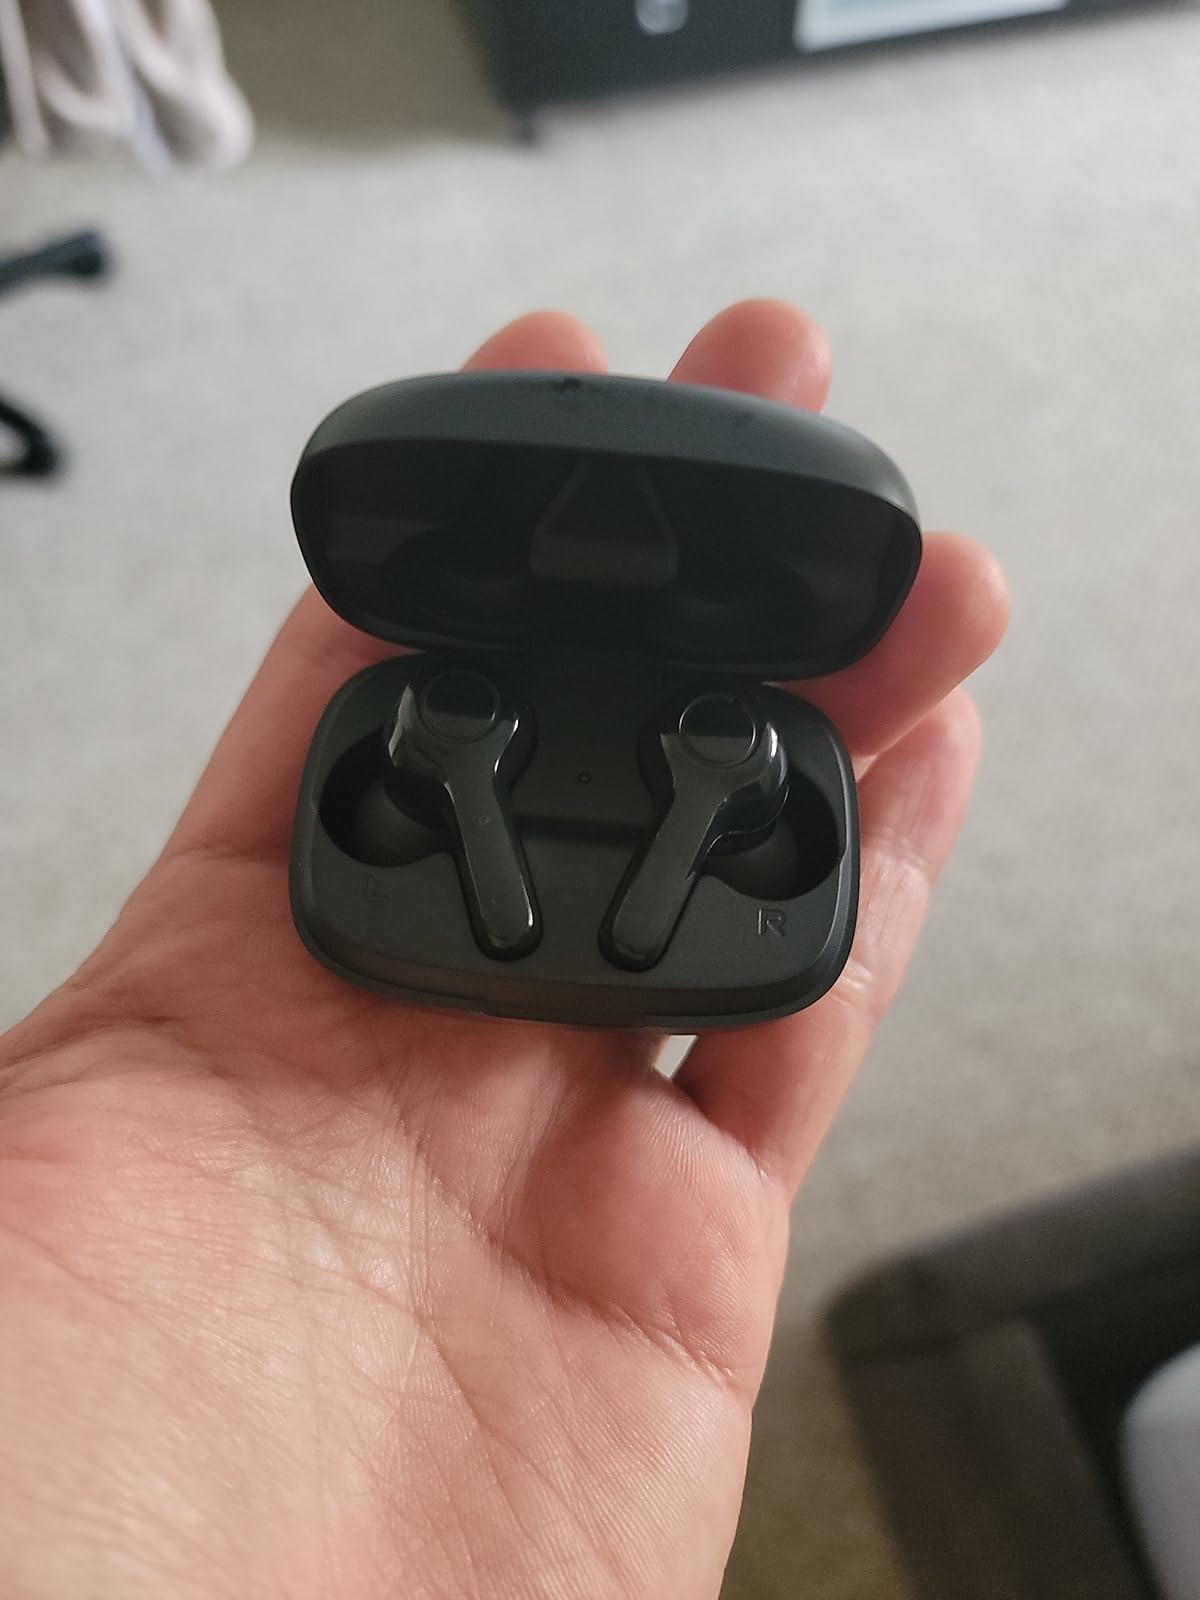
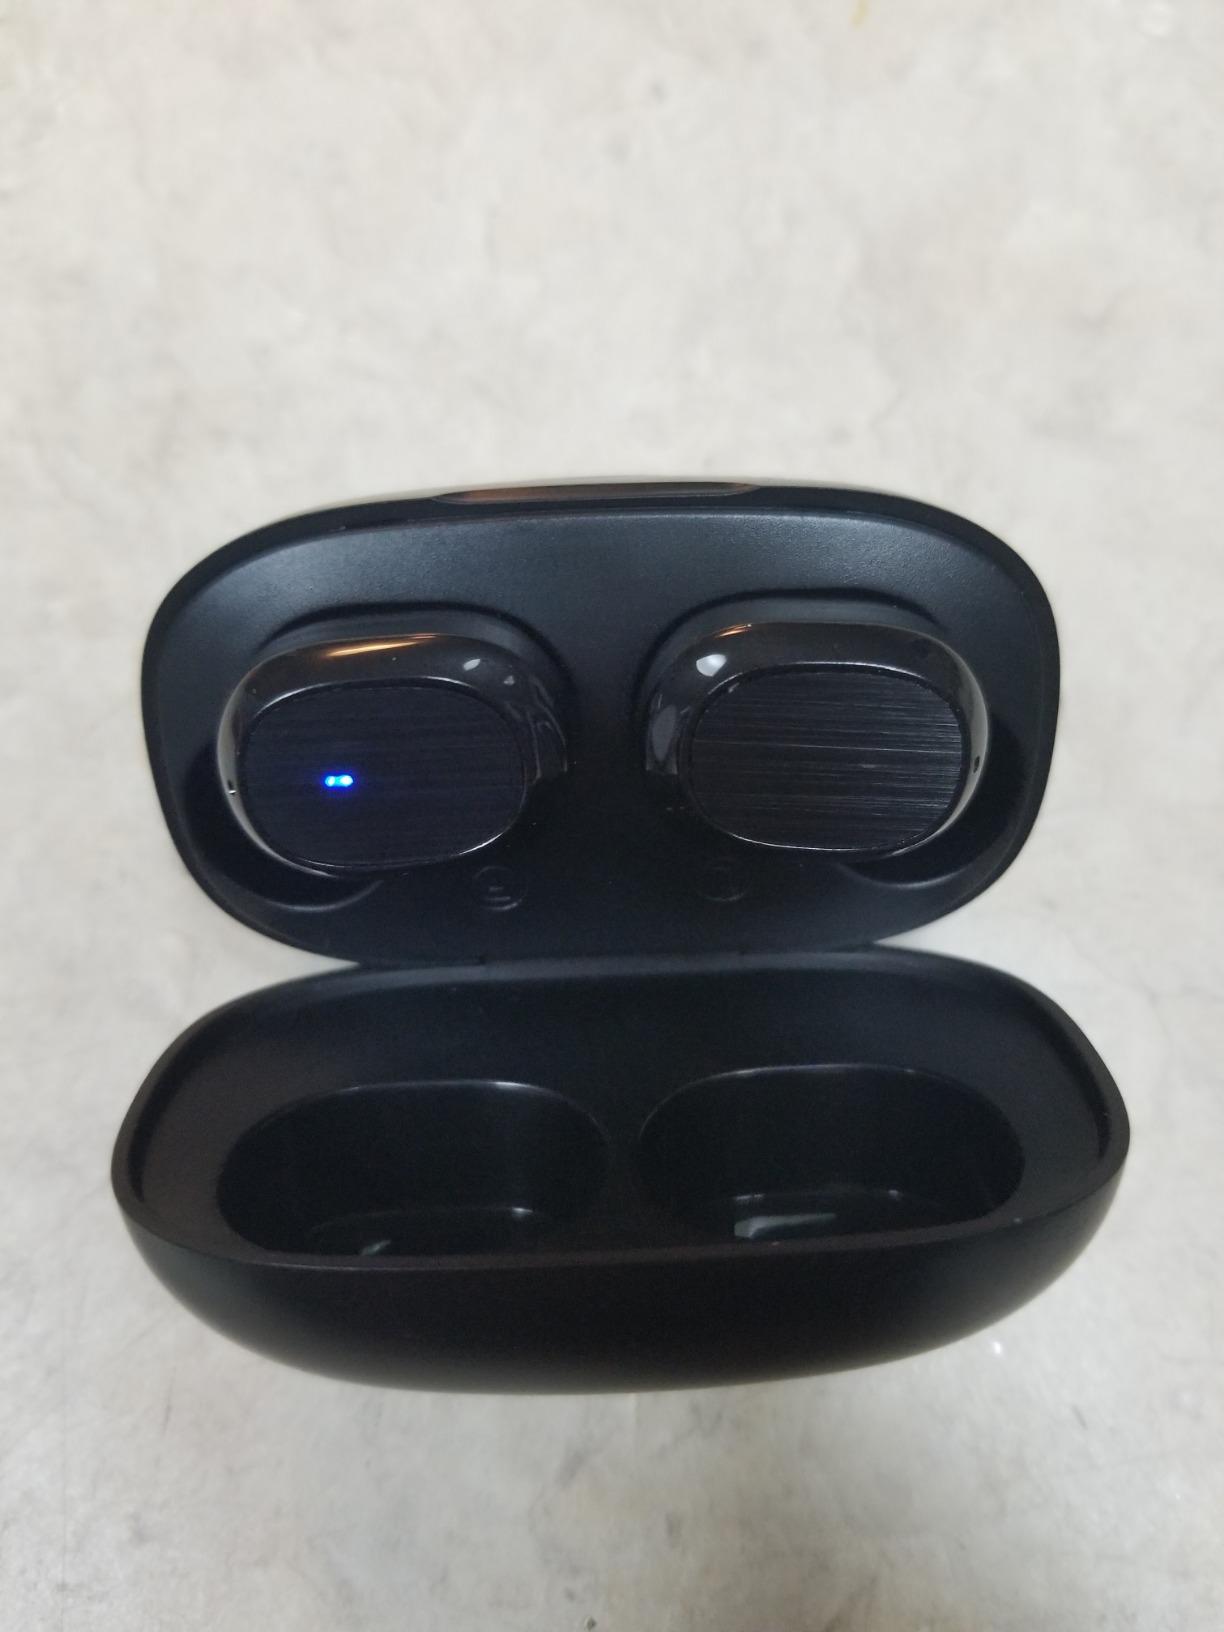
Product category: earbuds
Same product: no